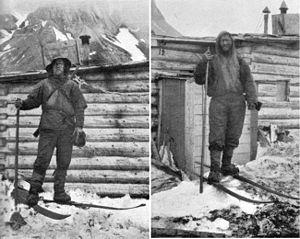
Fridtjof Wedel-Jarlsberg Nansen, né le 10 octobre 1861 à Store Frøen près de Christiania en Norvège et mort le 3 mai 1930 dans sa propriété de Polhøgda à Lysaker dans la commune de Bærum, est un explorateur polaire, scientifique, homme d'État et diplomate norvégien.
L’expédition Fram est une expédition maritime menée dans l'océan Arctique par le Norvégien Fridtjof Nansen à bord du navire Fram entre 1893 et 1896. Nansen et son équipage ont tenté d'atteindre le pôle Nord en utilisant la dérive de la banquise créée par le courant marin de l'océan Arctique.
L'île Jackson ou île Frederick Jackson, en russe Остров Джексона, Ostrov Dzheksona, est une île de Russie située dans l'océan Arctique et faisant partie de la terre François-Joseph.